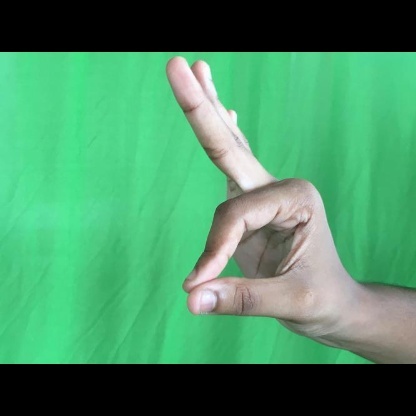
Mudra: Hamsasyam